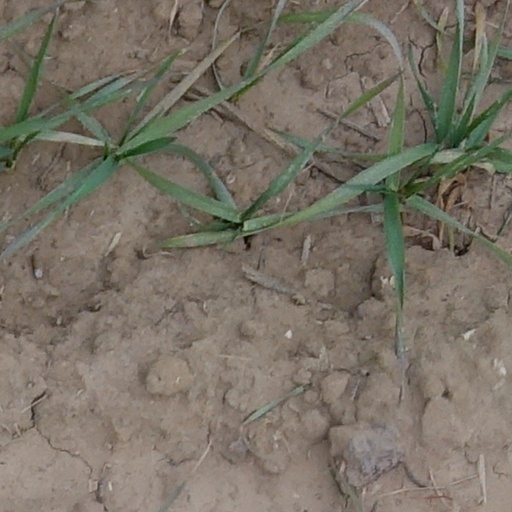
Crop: wheat